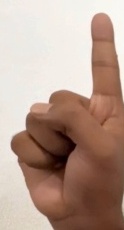
ASL sign: 1